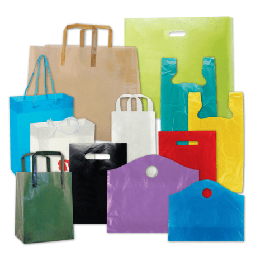
Label: plastic